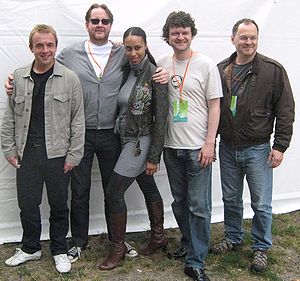
Touch And Go
Touch and Go med gruppens tre producere i 2009
"Touch and Go er en britisk jazz-pop gruppe. Gruppen havde i slutningen af 1990'erne en række hits, herunder ""Would You...?"", ""Straight... to Number One"", ""So Hot"" og ""Tango in Harlem"".